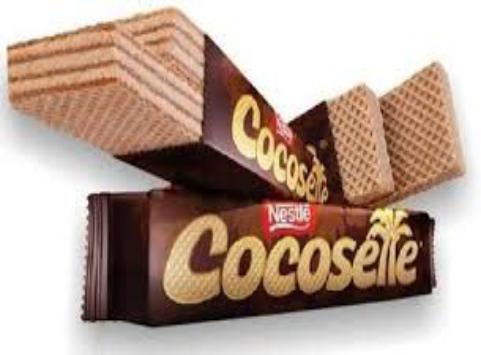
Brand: Cocosette
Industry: Food